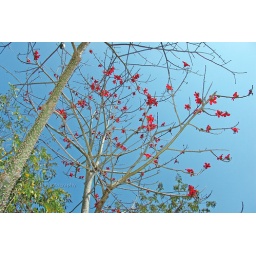
A beautiful tree with red springtime blossoms at the famous Leu Gardens in Orlando, Florida.